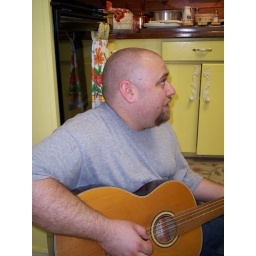
Playing Dad's guitar in the kitchen in Staples.